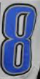
Number: 8